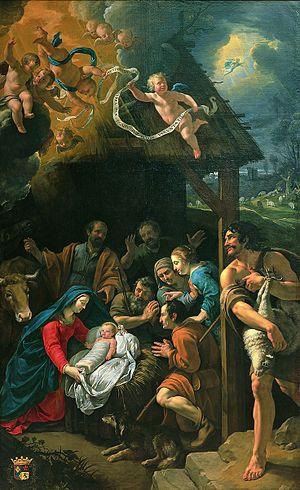
L'Adoration des bergers, vers 1630
L'Adoration des bergers est un épisode relaté dans l'Évangile selon Luc concernant la vie de Jésus et se déroulant après l'Annonce aux bergers de sa naissance. Il ne doit pas être confondu avec le suivant, appelé l'« Adoration des mages », laquelle est rapportée dans l'Évangile selon Matthieu.
Philippe de Champaigne, né le 26 mai 1602 à Bruxelles, et mort le 12 août 1674 à Paris, est un peintre et graveur classique français d'origine brabançonne.
La collection des peintures françaises du musée des Beaux-Arts de Lyon représente un des plus vastes ensembles de peintures d'artistes français de France. Il constitue la collection la plus importante du musée Saint-Pierre, constamment enrichie au cours de ses deux siècles d'existence. Le point fort de cette collection est constitué par les œuvres du XVIIᵉ siècle.